History of the Philippines (1565–1898)

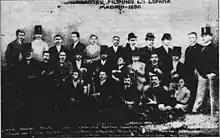

There were three naval actions fought between Dutch corsairs and Spanish forces in 1610, 1617 and 1624, known as the First, Second and Third Battles of Playa Honda. The second battle is the most famous and celebrated of the three, with nearly even forces (10 ships vs 10 ships), resulting in the Dutch losing their flagship and retreating. Only the third battle of 1624 resulted in a Dutch naval victory.